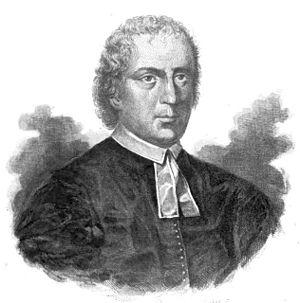
Luigi Giovanni Battista Angeloni est un patriote et écrivain italien.